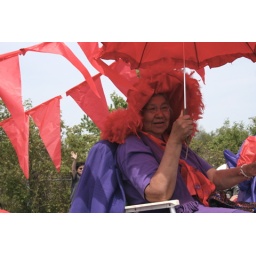
Red hats in the house